Ayin and Yesh

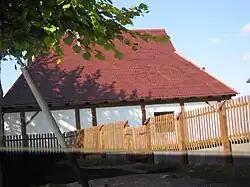
Hasidim's founder Baal Shem Tov's shul restored. Hasidism related esoteric transcendent Kabbalah to internal perception in the soul, making devotion and Divine immanence of this material world its central values. Different Hasidic dynasties explored different aspects of "Yesh-Ayin", from contemplative paradox in Chabad, existential faith in Breslav, and public embodiment in Mainstream "Practical" Hasidic charismatic doctrine of Tzadik leadership.

In his Judeo-Arabic work "The Book of Beliefs and Opinions", Saadia Gaon, a prominent 9th-century rabbi and the first great Jewish philosopher, argues that "the world came into existence out of nothingness". This thesis was first translated into Hebrew as "yesh me-Ayin", meaning "something from nothing", in the 11th century.